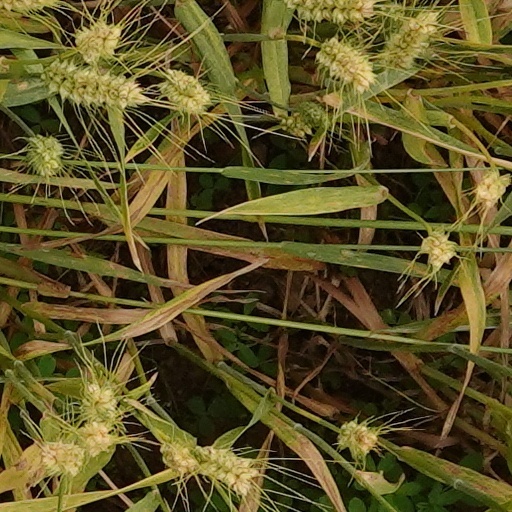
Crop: wheat